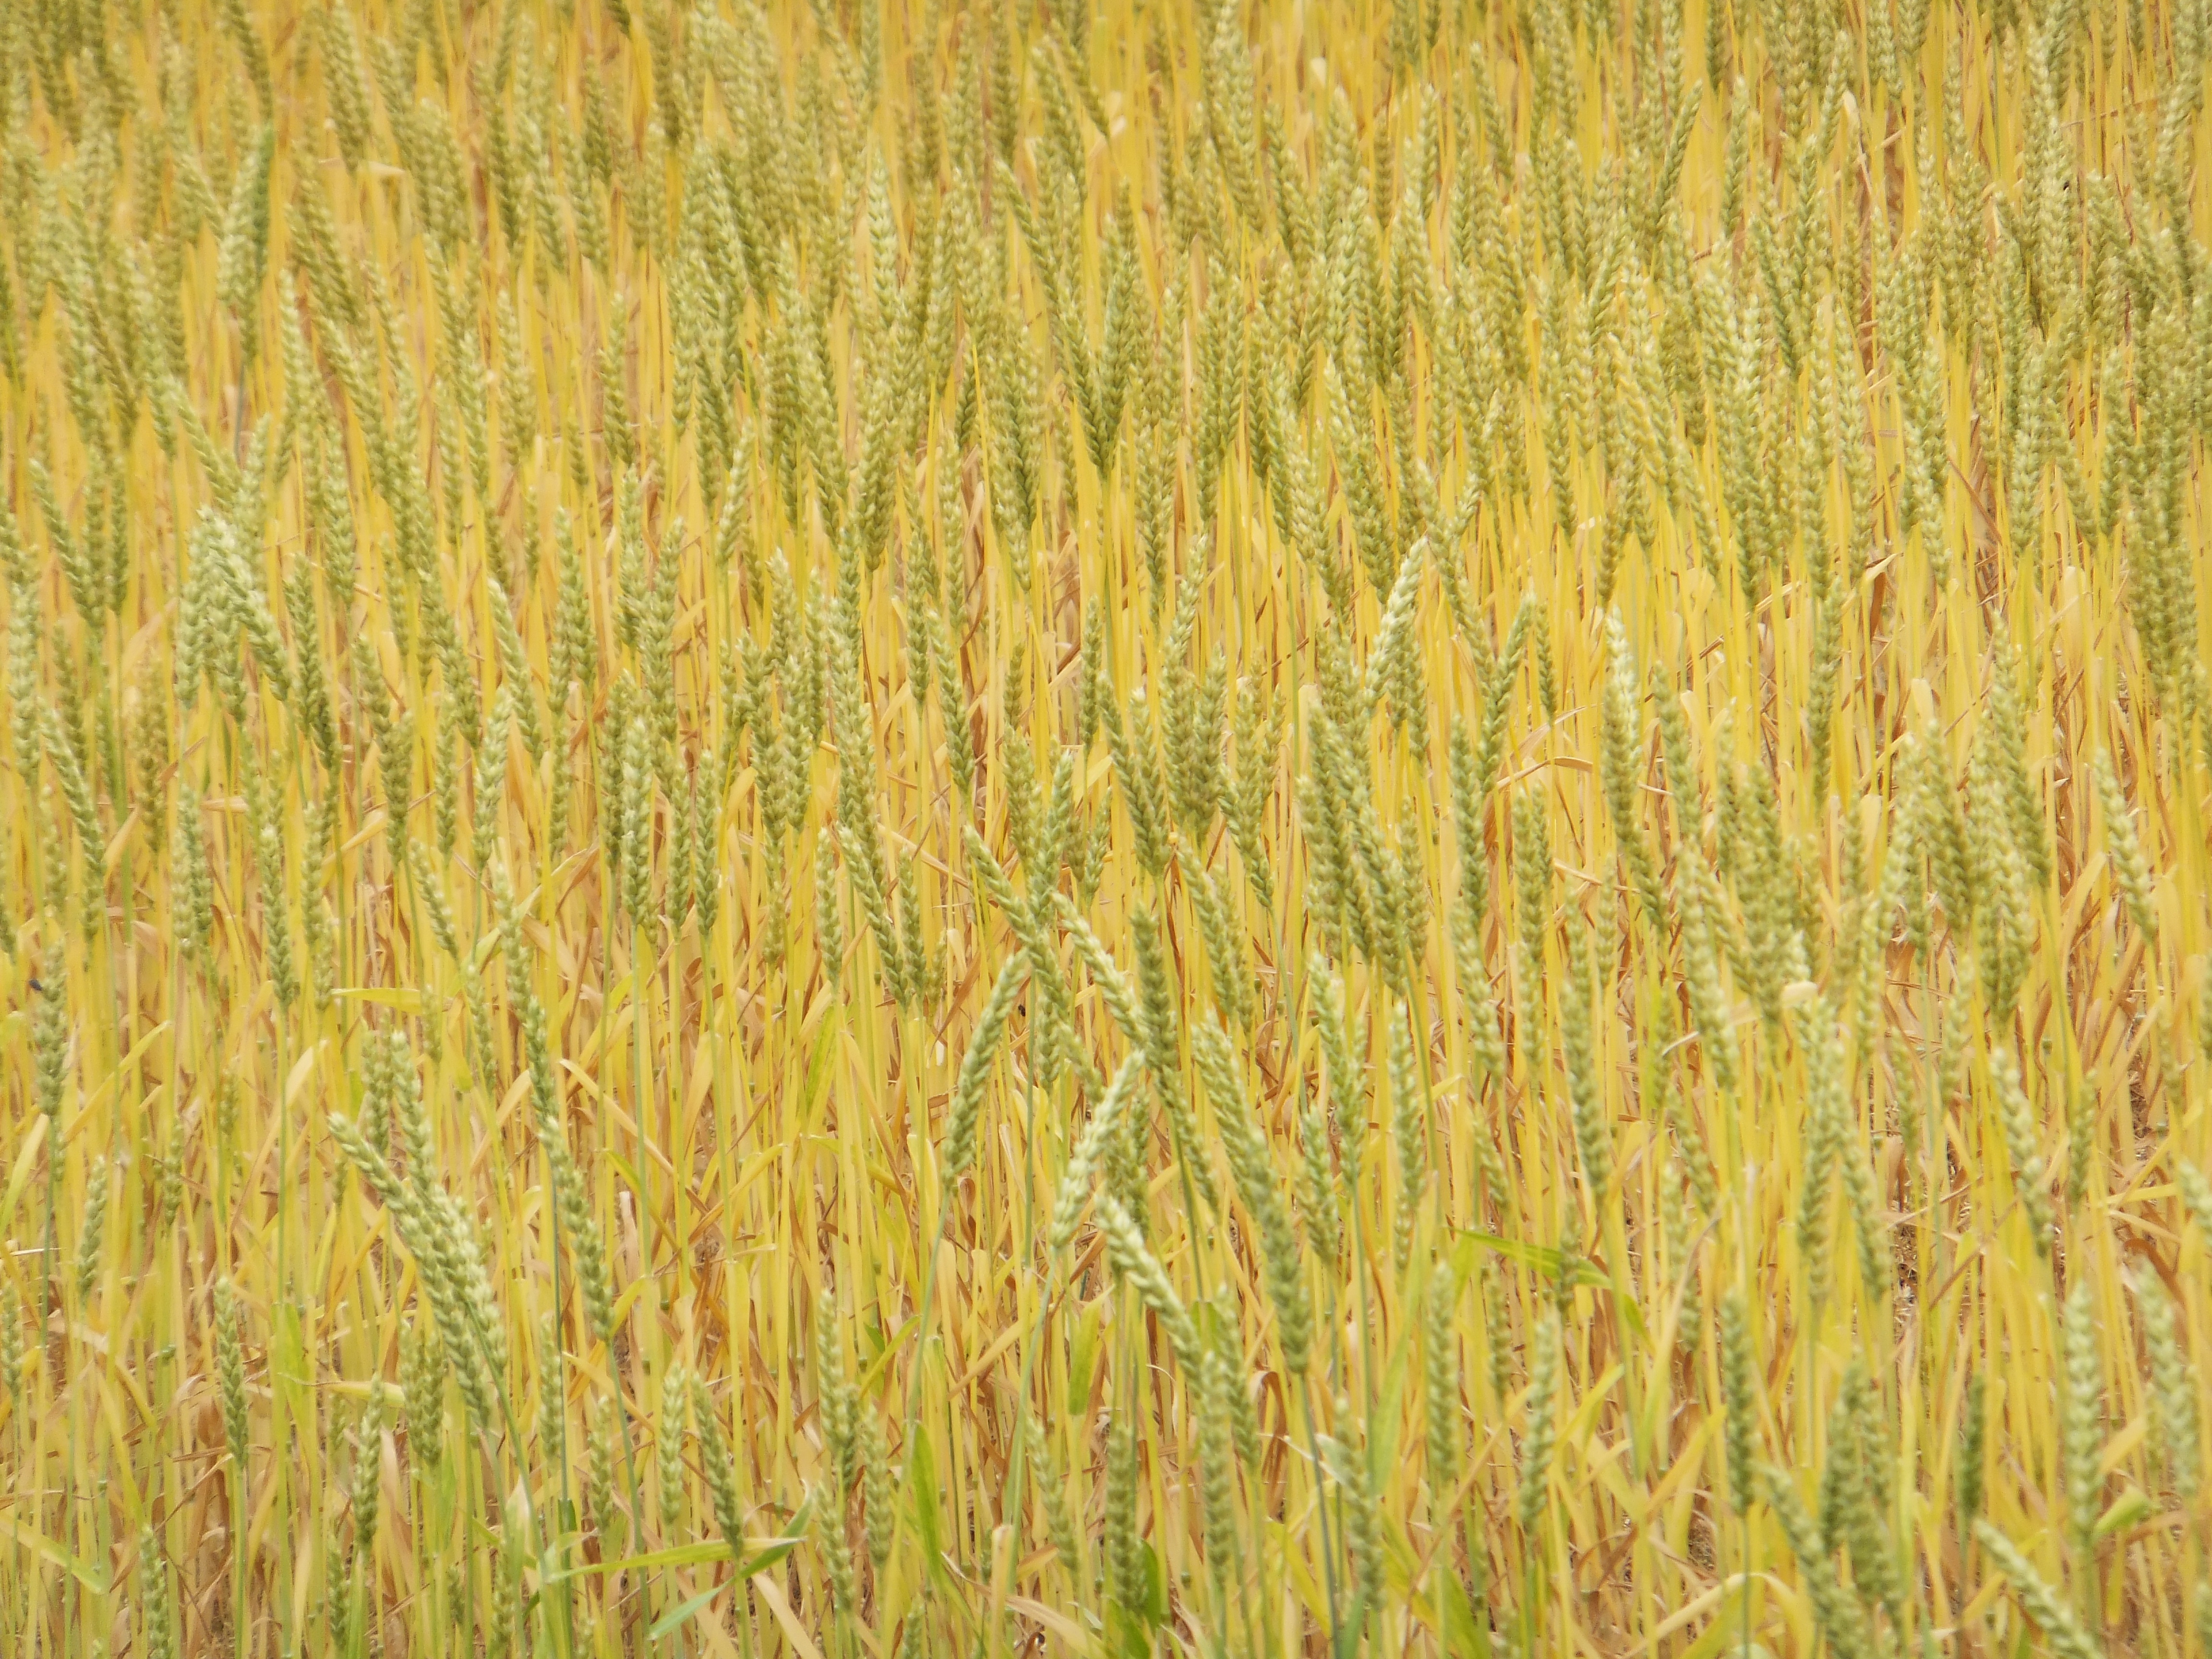
nature, grass, plant, field, barley, wheat, prairie, food, crop, soil, agriculture, grassland, rye, flowering plant, commodity, hordeum, grass family, plant stem, land plant, phragmites, food grain, einkorn wheat